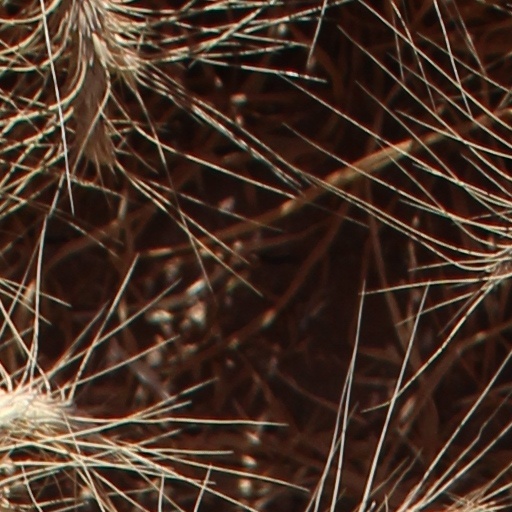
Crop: wheat